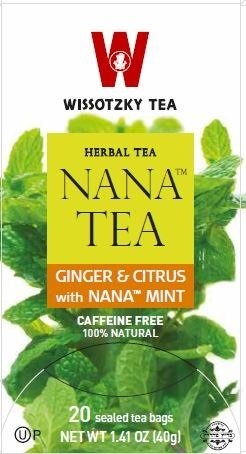
Item Name: Wissotzky Tea Ginger & Citrus with Nana Mint, 20 Bags
Value: 20.0
Unit: Count

Price: 9.79